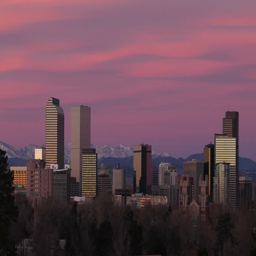
the first light of the morning sun reflects off of skyscrapers .